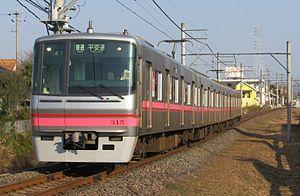
La ligne Kamiiida est une ligne du métro de Nagoya au Japon. Également ligne 7 du réseau, elle ne comporte que deux stations : Kamiiida et Heian-dōri dans l'arrondissement de Kita à Nagoya. Sur les cartes, la ligne est identifiée avec la lettre K et sa couleur est rose.